The Busker

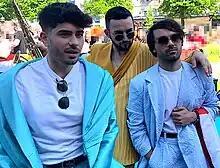
The Busker at the Eurovision Turquoise Carpet in 2023; from left to right: Meilak, Meachen, and Borg

The Busker is a Maltese indie pop band founded in 2012, consisting of three members, namely David "Dav.Jr" Meilak (born 11 October 1994), Jean Paul Borg (born 27 August 1993), and Sean Meachen (born 19 November 1993). The band represented Malta in the Eurovision Song Contest 2023 with the song "Dance (Our Own Party)", which peaked at number one in their home country of Malta for 13 consecutive weeks and was the country's most played song of 2023.